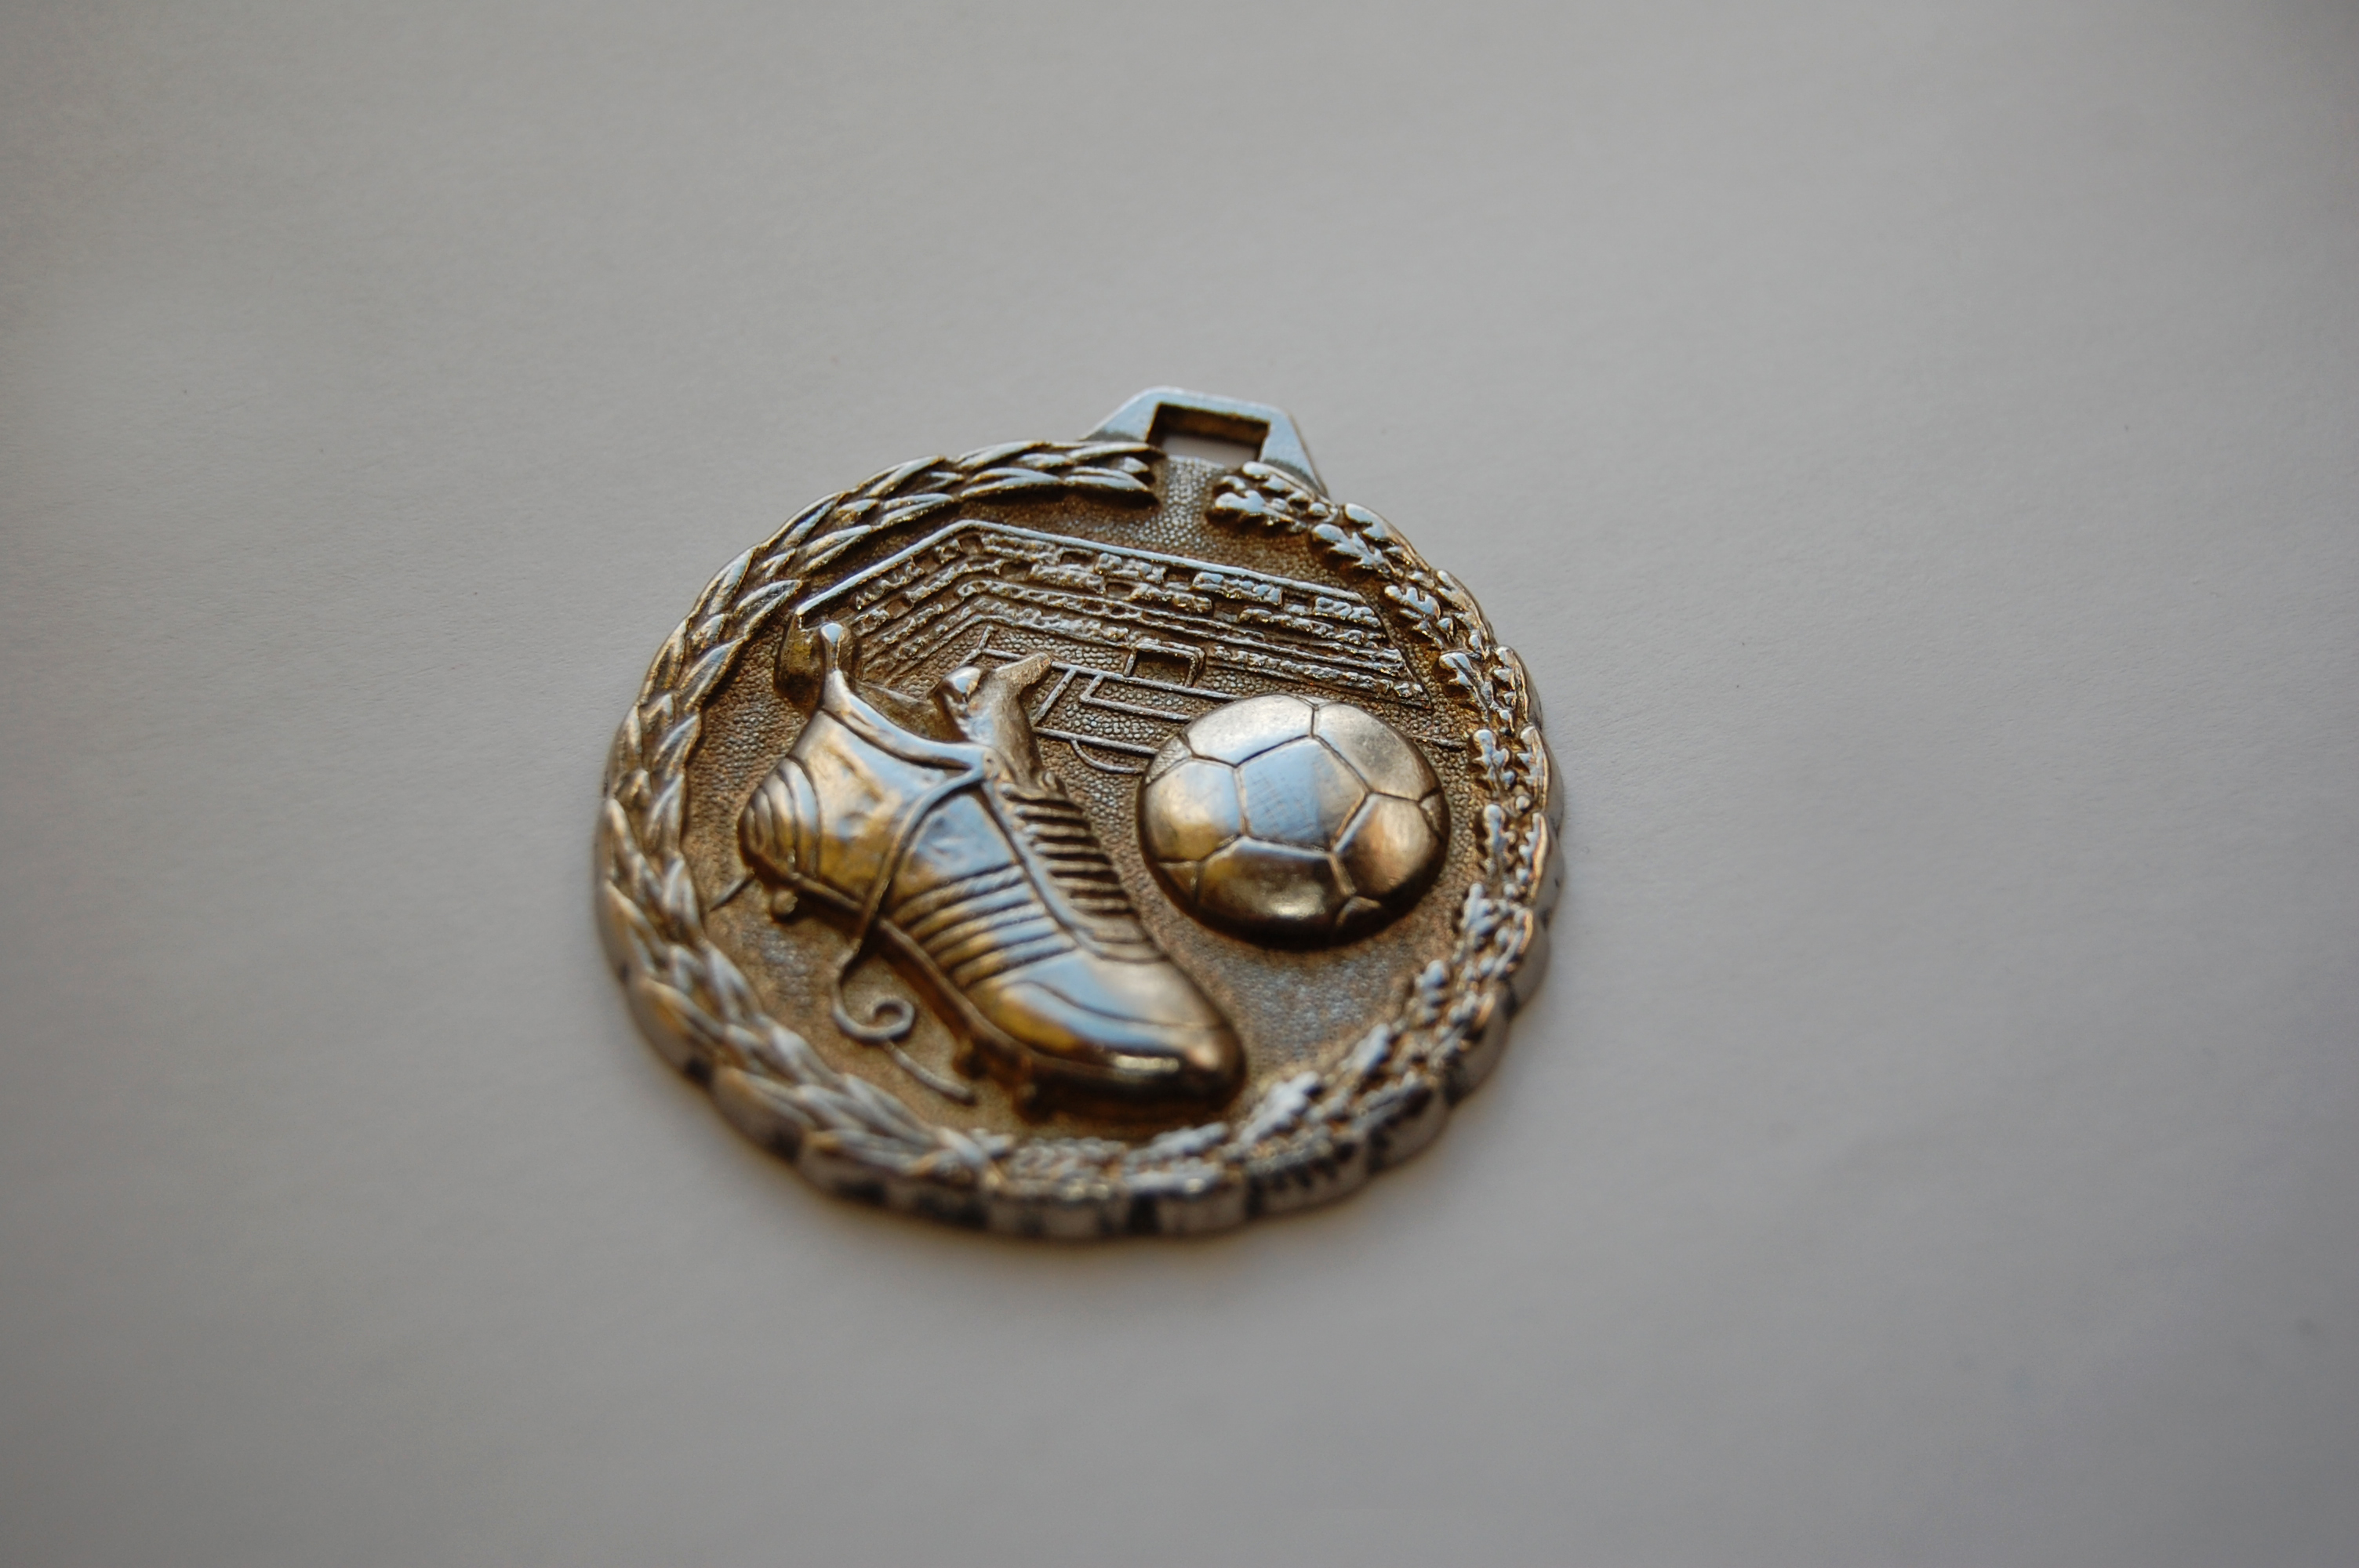
football, foot, ball, medal, sport, team, gold medal, gold, silver, bronze, victory, award, win, champion, championship, club, cup, final, game, sports, competition, jewellery, locket, metal